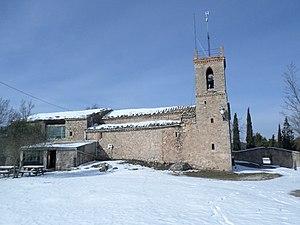
Sant Martí de Maçana, ou simplement Maçana est un noyau de population faisant partie de la commune de Rubió, dans l'Alta Segarra, au nord de la comarque de l'Anoia et envisagé comme entité de population. Il est limitrophe au nord avec Aguilar de Segarra et Els Prats de Rei, à l'est avec Castellfollit del Boix, au sud avec Òdena et le reste de Rubió, et à l'ouest avec Els Prats de Rei et aussi Rubió. Ce noyau est situé au nord de la Serra de Rubió, dans la vallée de la rivière de Maçana, affluent de la rivière de Rajadell.